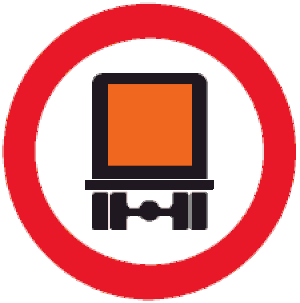
Diagramme de la signalisation routière luxembourgeoise